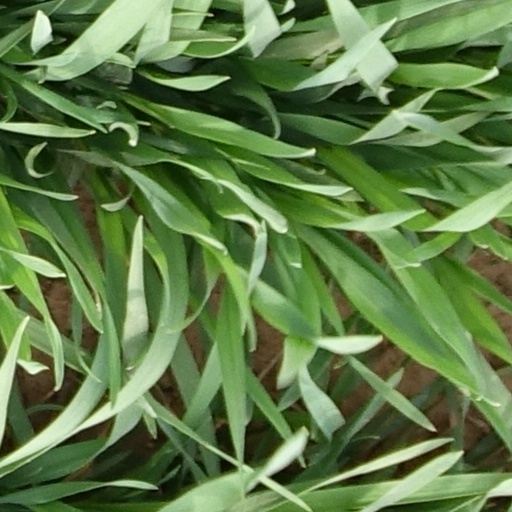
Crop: wheat